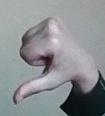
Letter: waw